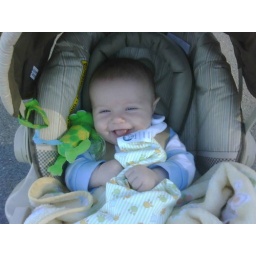
Henry in his car seat